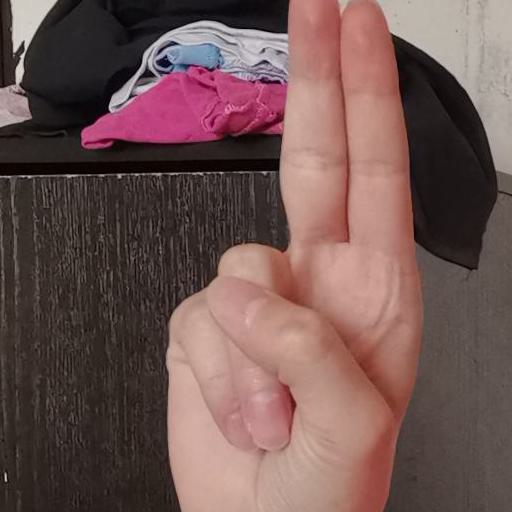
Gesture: two_up